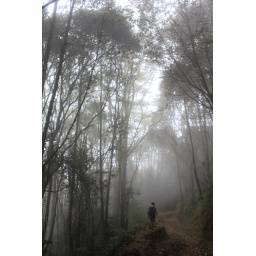
The clouds in the cloudy cloud forest.